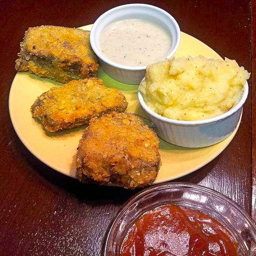
dish is one of the nominees for awards .